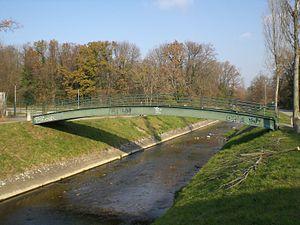
Cette page présente la liste des ponts du canton de Genève par fleuve ou rivière traversée, dans l'ordre du courant.